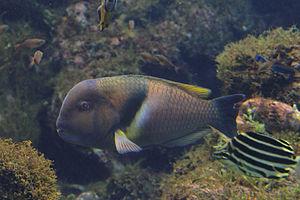
Choerodon est un genre de poissons de la famille des Labridae.